Just Cause 4

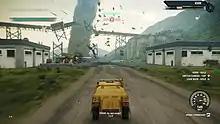
In this gameplay screenshot, Rico is driving towards a tornado.

"Just Cause 4" is an action-adventure game played from a third-person perspective. The player assumes the role of series protagonist Rico Rodríguez. The game takes place in the fictional nation of Solís, a large open world consisting of different biomes including snowy mountains and deserts. Rico can travel the game's world using his wingsuit and grappling hook, whose functions are expanded to include the ability to attach hot air balloons and rocket boosters on objects. A new wind and particle system was introduced, and it affects Rico's traversal with his wingsuit. The game also features a weather system and environmental hazards such as tornados and thunderstorms.